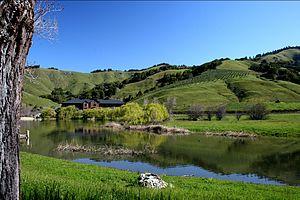
Le Skywalker Ranch est un ranch-campus-cinématographique de style victorien de 1978 et un domaine de plus de 3700 hectares, du producteur de cinéma, scénariste, et réalisateur américain George Lucas, à Nicasio, à 50 km au Nord de San Francisco, dans le Lucas Valley-Marinwood du comté de Marin en Californie aux États-Unis. Baptisé du nom de la famille Skywalker de sa célèbre saga Star Wars, ce vaste campus privé non ouvert au public, est entre autres avec le Presidio de San Francisco, le siège social historique de sa société de production Lucasfilm et de filiales dont Skywalker Sound ou Lucas Licensing... Le domaine est vendu en 2012 par Georges Lucas pour 4 milliards de dollars à The Walt Disney Company, avec sa société Lucasfilm et ses droits d'auteur de sa saga Star Wars.